Æthelwig

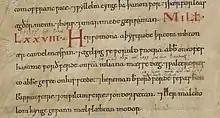
The death of Æthelwig in the "Anglo-Saxon Chronicle" (MS D)

Æthelwig died in either 1077 or 1078. The "Chronicon" gives his death date as 16 February 1077, but it is unclear if the "Chronicon" began its years on 1 January or in March, so the date could be 1077 or 1078.